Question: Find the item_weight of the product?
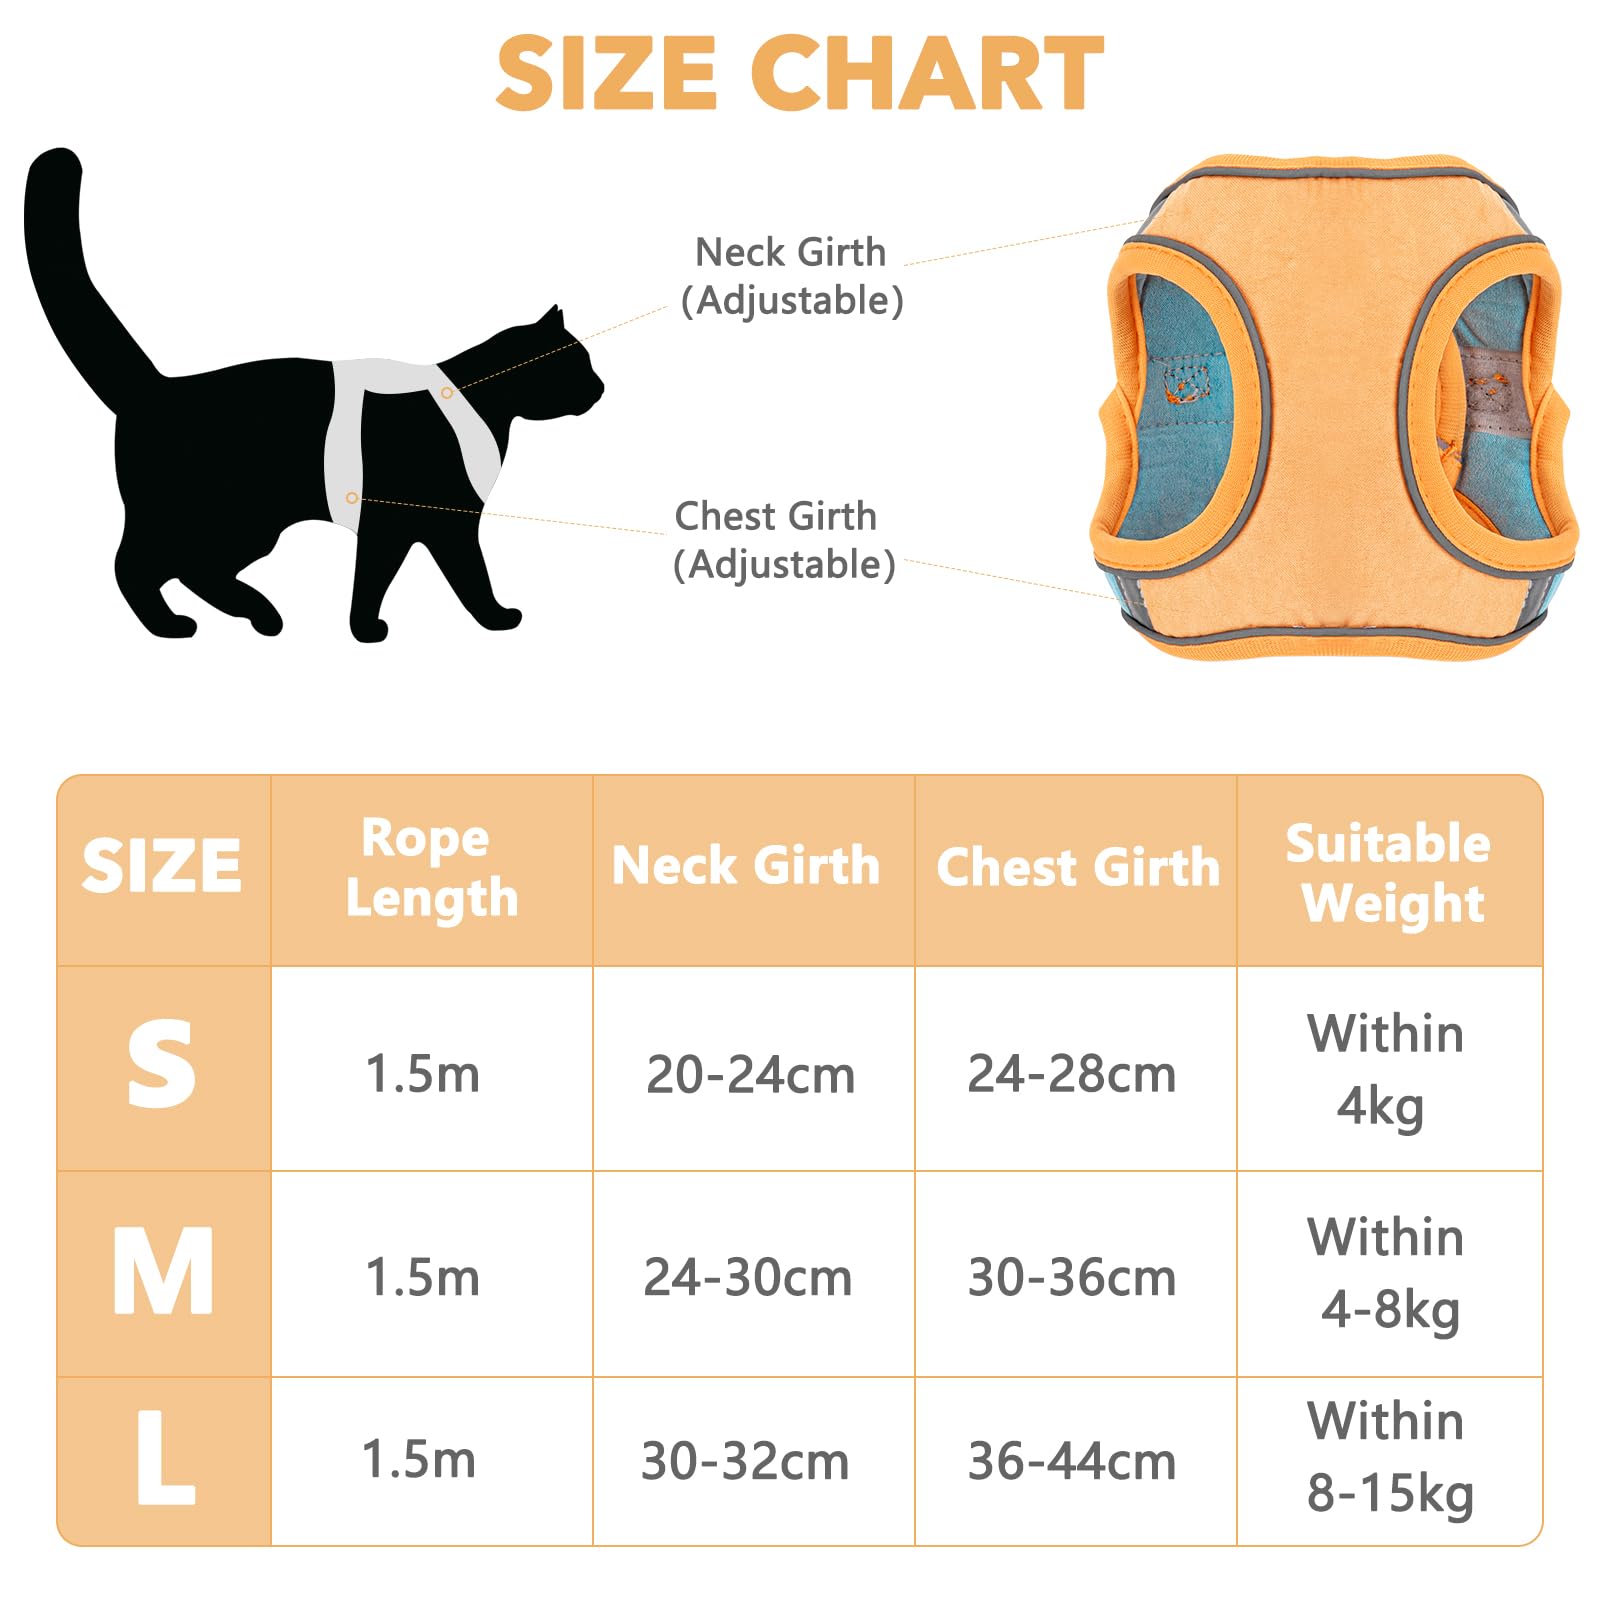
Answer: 4.0 kilogram